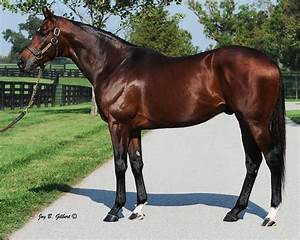
Label: horse